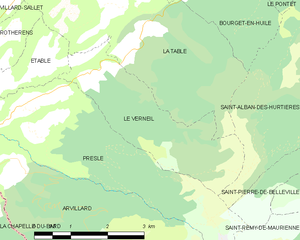
Carte des communes françaises Le Verneil